Lake Bemidji

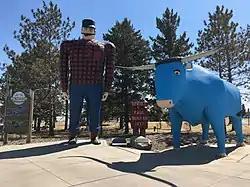
Paul Bunyan and Babe the Blue Ox have stood near the south shore of Lake Bemidji since 1937.

As time progressed, the main economic source of the Bemidji area became logging mills. The Crookston Sawmill opened in 1903 and was located along the south shore of Lake Bemidji. The sawmill was one of the first prominent logging industries within the Bemidji area and soon expanded tremendously. In the year 1910, Crookston Sawmill had become the second largest sawmill in the country, expanding Bemidji’s economy (volume of business) to 18th within the state. Unfortunately, timber production made the sawmill prone to fire. The fires which took place at the sawmill during the 1910s and early 1920s which burned the mills to the ground twice foreshadowed the final fire of the newly rebuilt Crookston mill #1. According to Historian Rosemary Given-Amble, "on November 8, 1924, 24 million board feet of select white pine, valued at $750,000, was destroyed at the second Crookston #1 fire. Heat was so intense it caused whirlwinds that tossed burning lumber across the lake."